Warren Carne

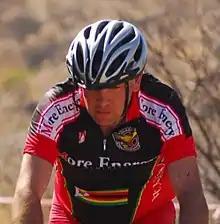
Carne at the 2007 African Mountain Bike Championships

Warren James Carne (born 14 October 1975) is a former Zimbabwean cyclist.